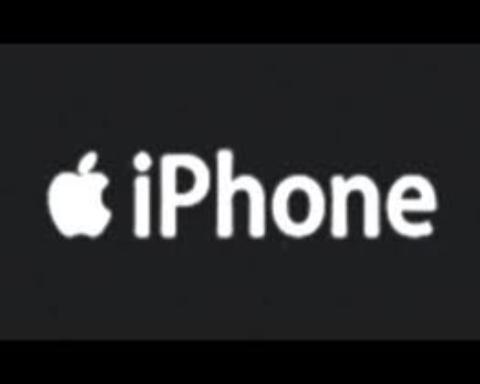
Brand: iPhone-1
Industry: Electronic